Paul Romer

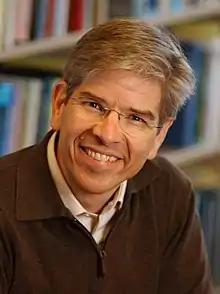
Romer in 2005

Paul Michael Romer (born November 6, 1955) is an American economist and policy entrepreneur who is a Seidner University Professor in Finance at Boston College. Romer is best known as the former Chief Economist of the World Bank and for co-receiving the 2018 Nobel Memorial Prize in Economic Sciences (shared with William Nordhaus) for his work in endogenous growth theory. He also coined the term "mathiness," which he describes as misuse of mathematics in economic research.